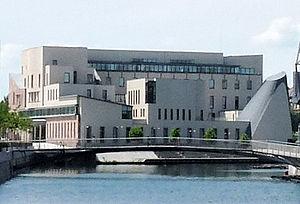
Nouveau quartier de Strasbourg, les Fronts du Neudorf. Cité de la musique et de la danse